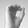
ASL letter: O